Yakov Turgenev

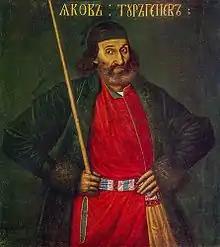

Yakov Fyodorovich Turgenev was a court jester to Peter I of Russia, Anatoly Demidov and a Kiev colonel.